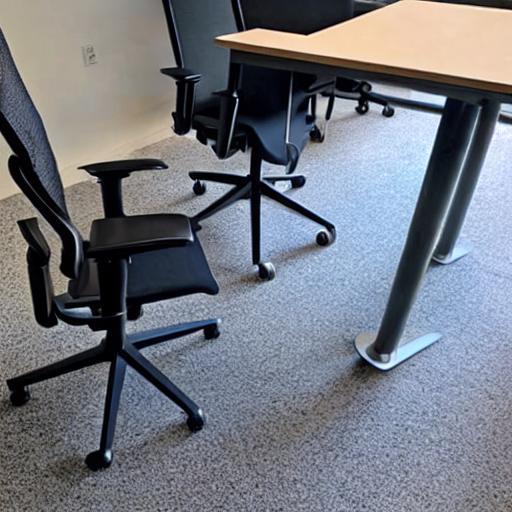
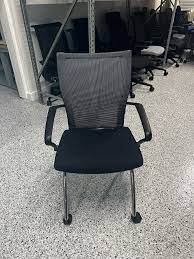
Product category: items_chair
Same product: no